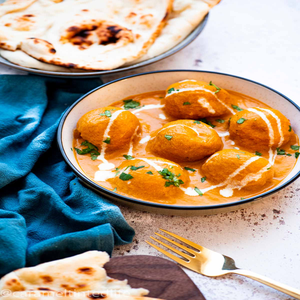
Dish: kofta